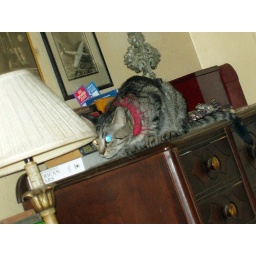
This is our little girl Creature, sneaking a peak under the lamp shade.